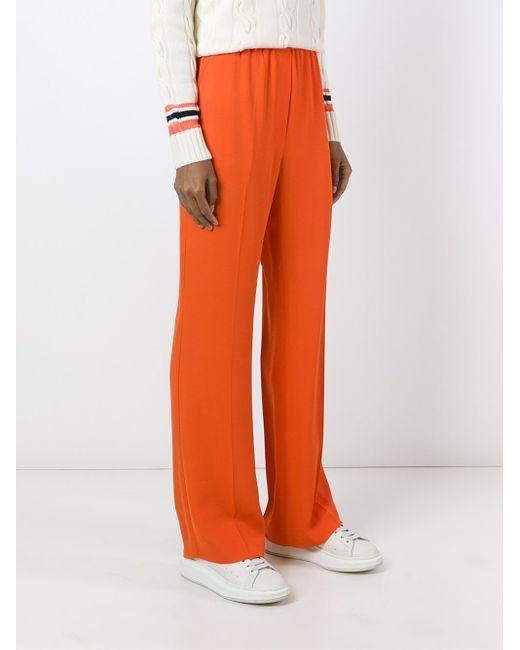
Lange lässige orange Damen Sommerhose